Economy of Mexico

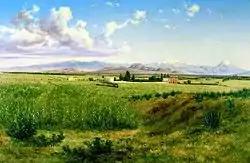
Hacienda of San Antonio Coapa by José María Velasco Gómez.

Regional disparities and income inequality are a feature of the Mexican economy. While all constituent states of the federation have a Human Development Index (HDI) higher than 0.70 (medium to high development), the northern and central states have higher levels of HDI than the southern states. Nuevo León, Jalisco and the Federal District have HDI levels similar to European countries, whereas that of Oaxaca and Chiapas is similar to that of China or Vietnam.